STS Mir

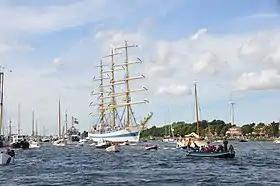
STS "Mir" reaches the port of Amsterdam through North Sea Canal

"Mir" has taken part in races, including the annual The Tall Ships' Races organised by Sail Training International. In the Grand Regatta Columbus 1992, celebrating the discovery of America by Christopher Columbus in 1492, "Mir" came out as the winner.